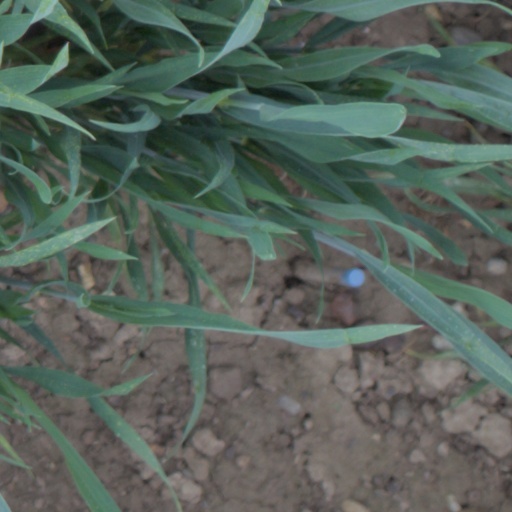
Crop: wheat